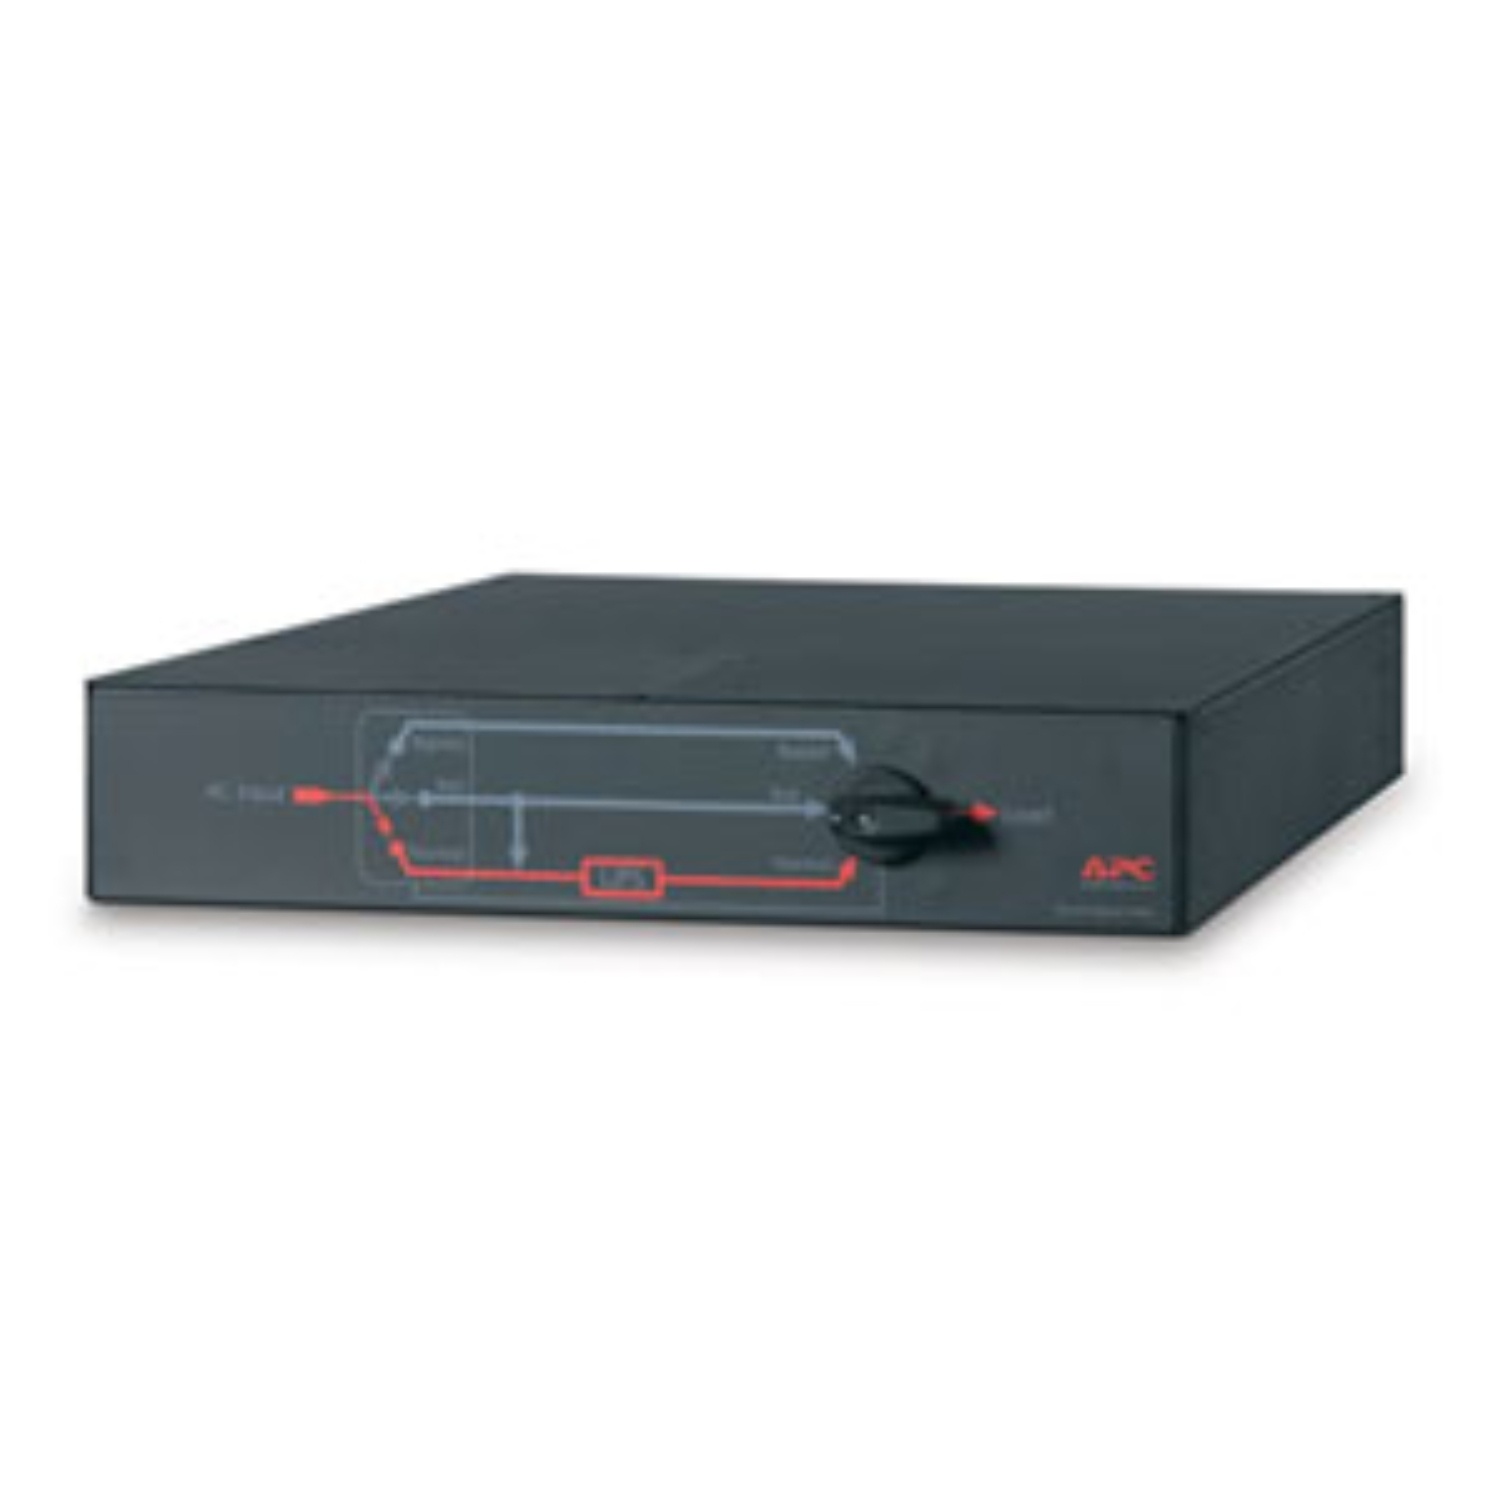
APC SBP6KRMT2U 6kVA Service Bypass Panel, 2U Rackmount, 200-240V, 50A
Brand: APC
The APC SBP6KRMT2U is a 2U rackmount Service Bypass Panel designed for seamless power transfer and maintenance flexibility in critical environments. Supporting 200/208/240V input voltages and up to 50A current, this panel includes an L6-30P or hardwire input with one L6-30R and two L6-20R output receptacles. It ensures uninterrupted power availability during UPS servicing through a make-before-break (MBB) switch and circuit breaker protection. Engineered for efficiency (99%) and high performance, it is ideal for data centers and network-critical infrastructure requiring consistent uptime.
Category: Hardware > Power & Electrical Supplies > Electrical Switches